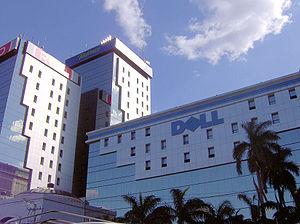
La ville de San Salvador est la capitale de la république du Salvador et le chef-lieu du département de San Salvador. Elle est la principale ville du pays et la seconde ville la plus peuplée d'Amérique centrale après la ville de Guatemala.